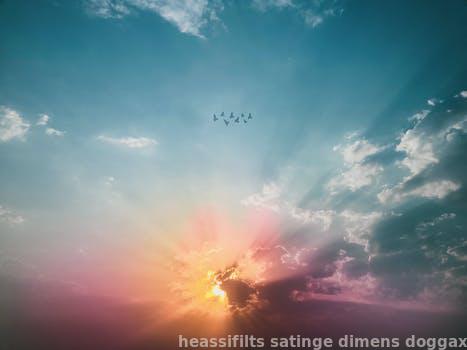
Label: Watermark